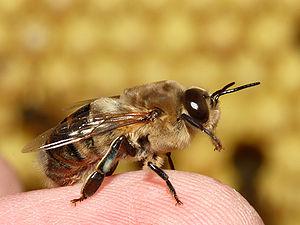
Apis est un genre qui regroupe sept à neuf espèces d'insectes sociaux de la famille des Apidés et de la sous-famille des Apinae. C'est le seul genre de la tribu des Apini.